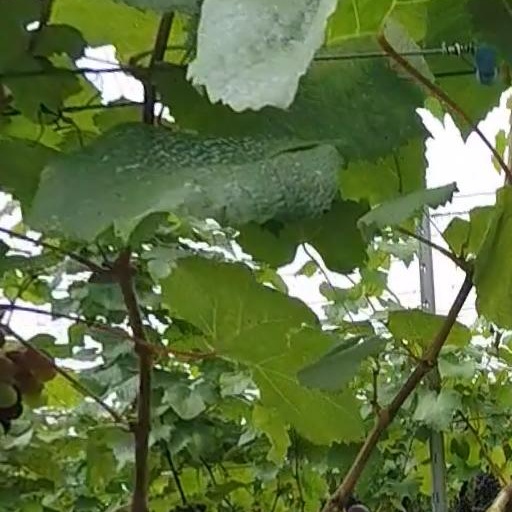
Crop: grape